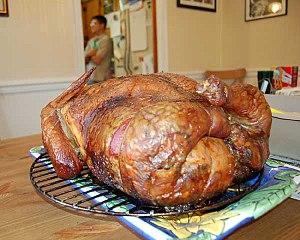
Le « Turducken » ou dinde gigogne est un plat américain composé d’une dinde partiellement désossée, farcie d’un canard partiellement désossé, lui-même farci d’un poulet partiellement désossé.